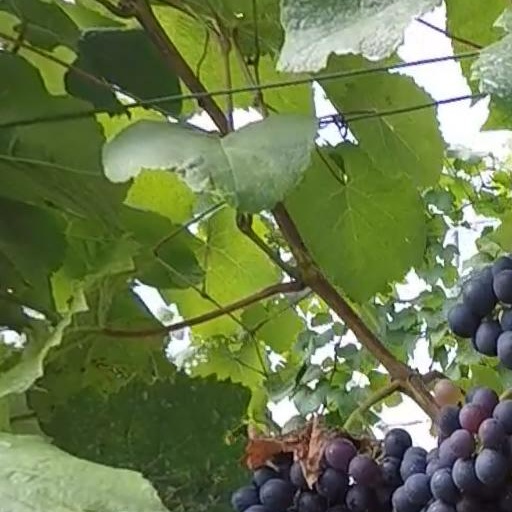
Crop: grape